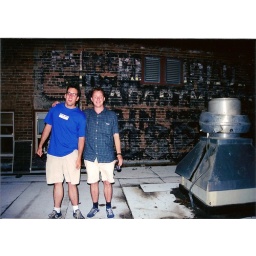
James and I on the roof of Kim's building in Ellensburg Wash. Summer 2000